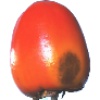
Label: Kaki 1